Janji Joni

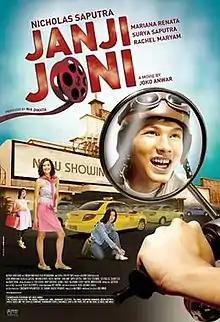
Theatrical poster

Janji Joni (English: Joni's Promise) is a 2005 Indonesian adventure romantic comedy film written and directed by Joko Anwar in his directorial debut. Starring Nicholas Saputra, Mariana Renata, Rachel Maryam, and Surya Saputra, the film was a commercial and critical success, earning Anwar his first Citra Award for Best Director nomination.